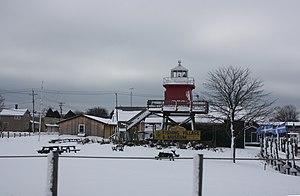
Le phare de Two Rivers, était un phare du lac Michigan anciennement situé à l'entrée du port de Two Rivers dans le Comté de Manitowoc, Wisconsin. Il est désormais situé en ville et sert de musée.